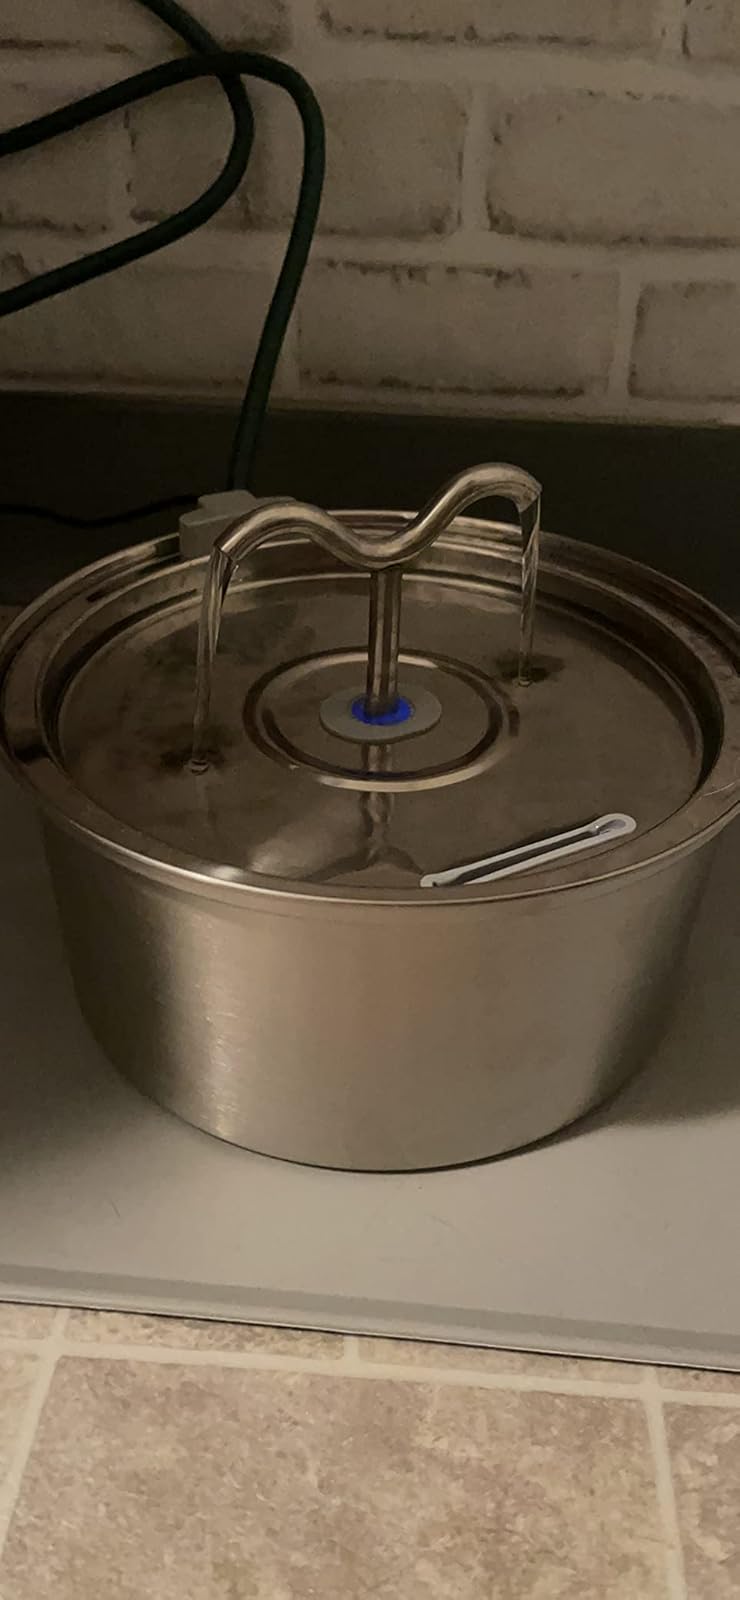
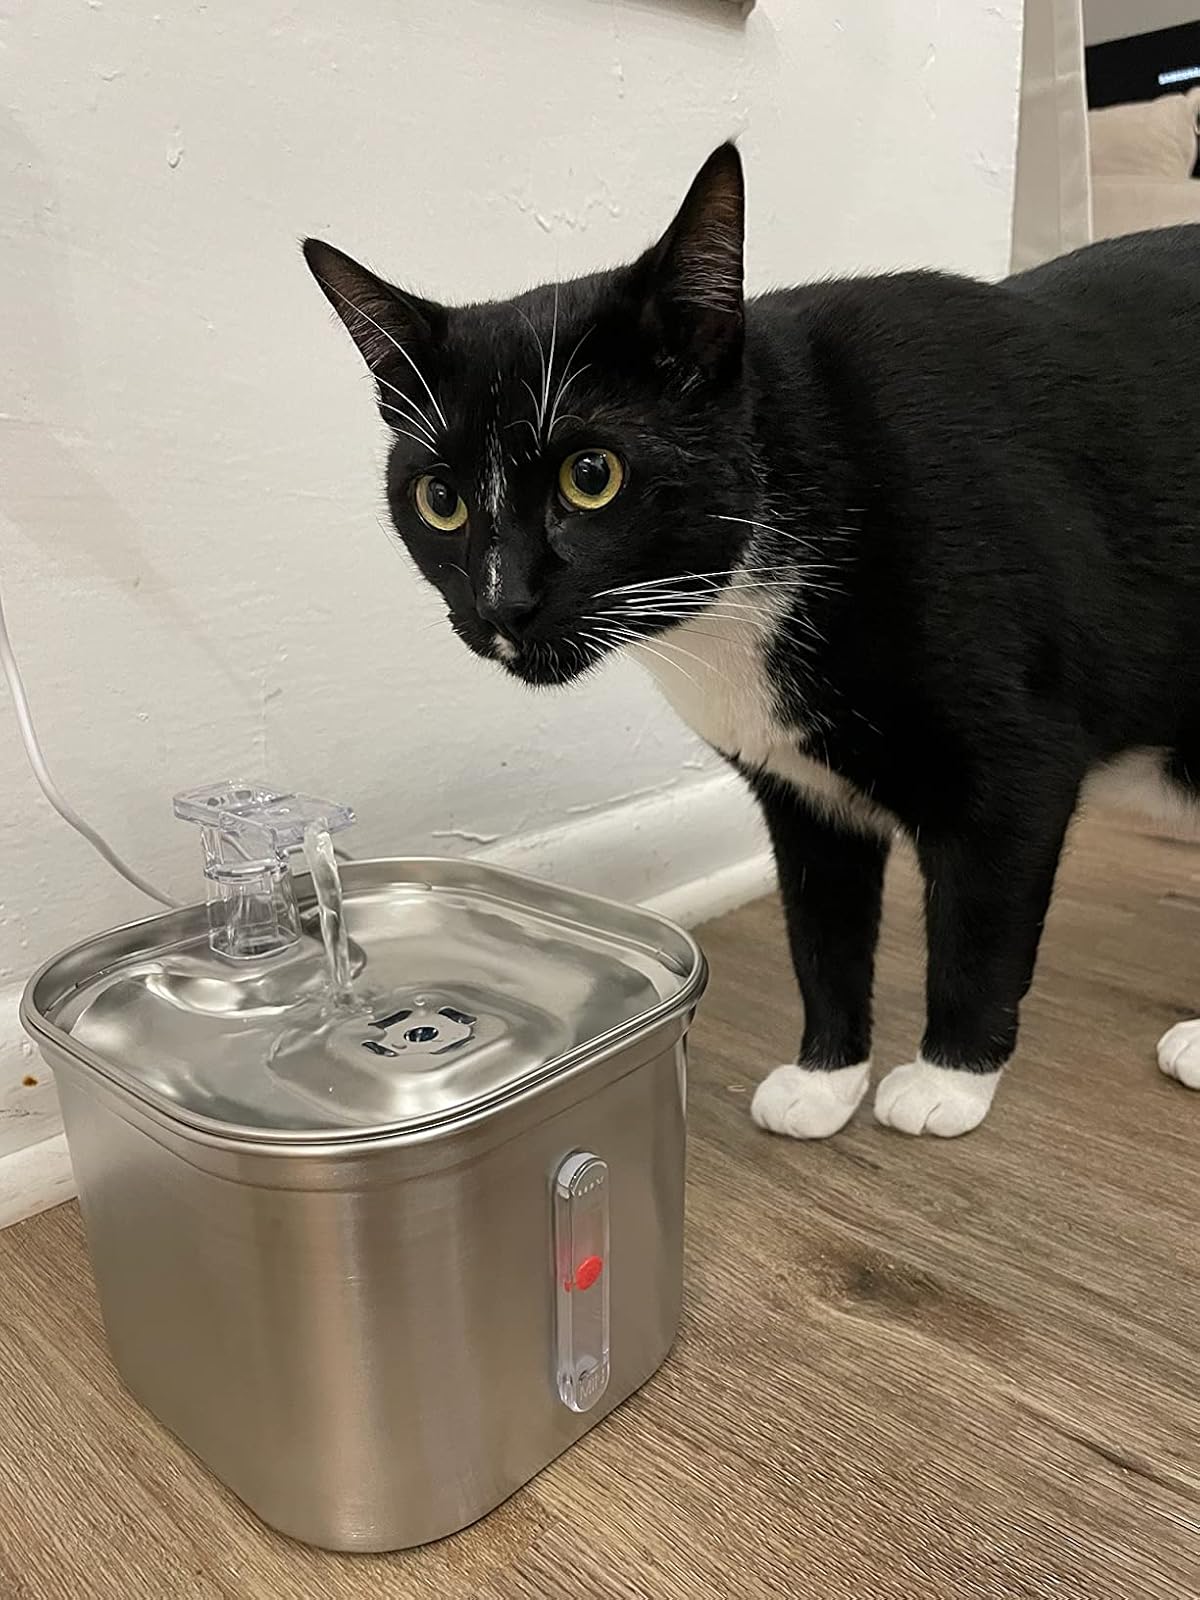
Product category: items_bowl
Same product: no